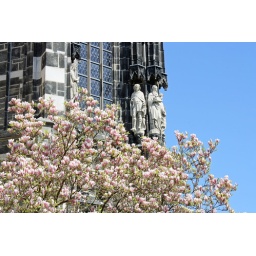
Sculptures in flower beds at the Dome.